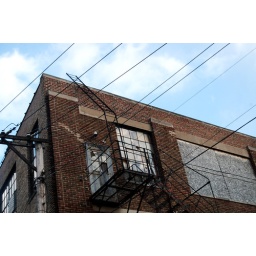
i arrive through a window i leave through a hole in the wall | M. Ward